Lady in Cement

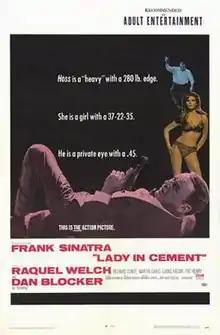
Theatrical release poster

Lady in Cement is a 1968 American neo-noir mystery crime comedy thriller film directed by Gordon Douglas, based on the 1961 novel "The Lady in Cement" by Marvin H. Albert. The film stars Frank Sinatra, Raquel Welch, Dan Blocker, Richard Conte, Martin Gabel, Lainie Kazan, and Pat Henry.